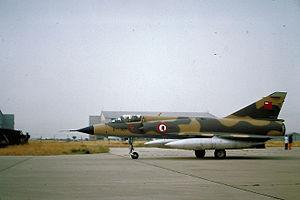
Livraison d'un Mirage 5EAD à l'armée de l'air d'Abu Dhabi (ADAF), Istres, 3 juillet 1976.
La force aérienne des Émirats arabes unis est créée en 1968 alors que les EAU étaient encore sous domination britannique. Depuis lors, elle a subi une réorganisation et son expansion continue en termes de capacité et d'avions. Actuellement, l'UAEAF a environ 4 000 personnes et exploite environ 368 aéronefs à voilure fixe et à voilure tournante.
Istres est une commune française, sous-préfecture du département des Bouches-du-Rhône, dans la région Provence-Alpes-Côte d'Azur. Elle est le chef-lieu de l’arrondissement d'Istres, du canton d’Istres et le siège du territoire Istres-Ouest-Provence de la métropole d'Aix-Marseille-Provence.